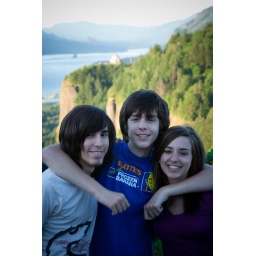
vista house in the distancecolumbia river gorgeoregon